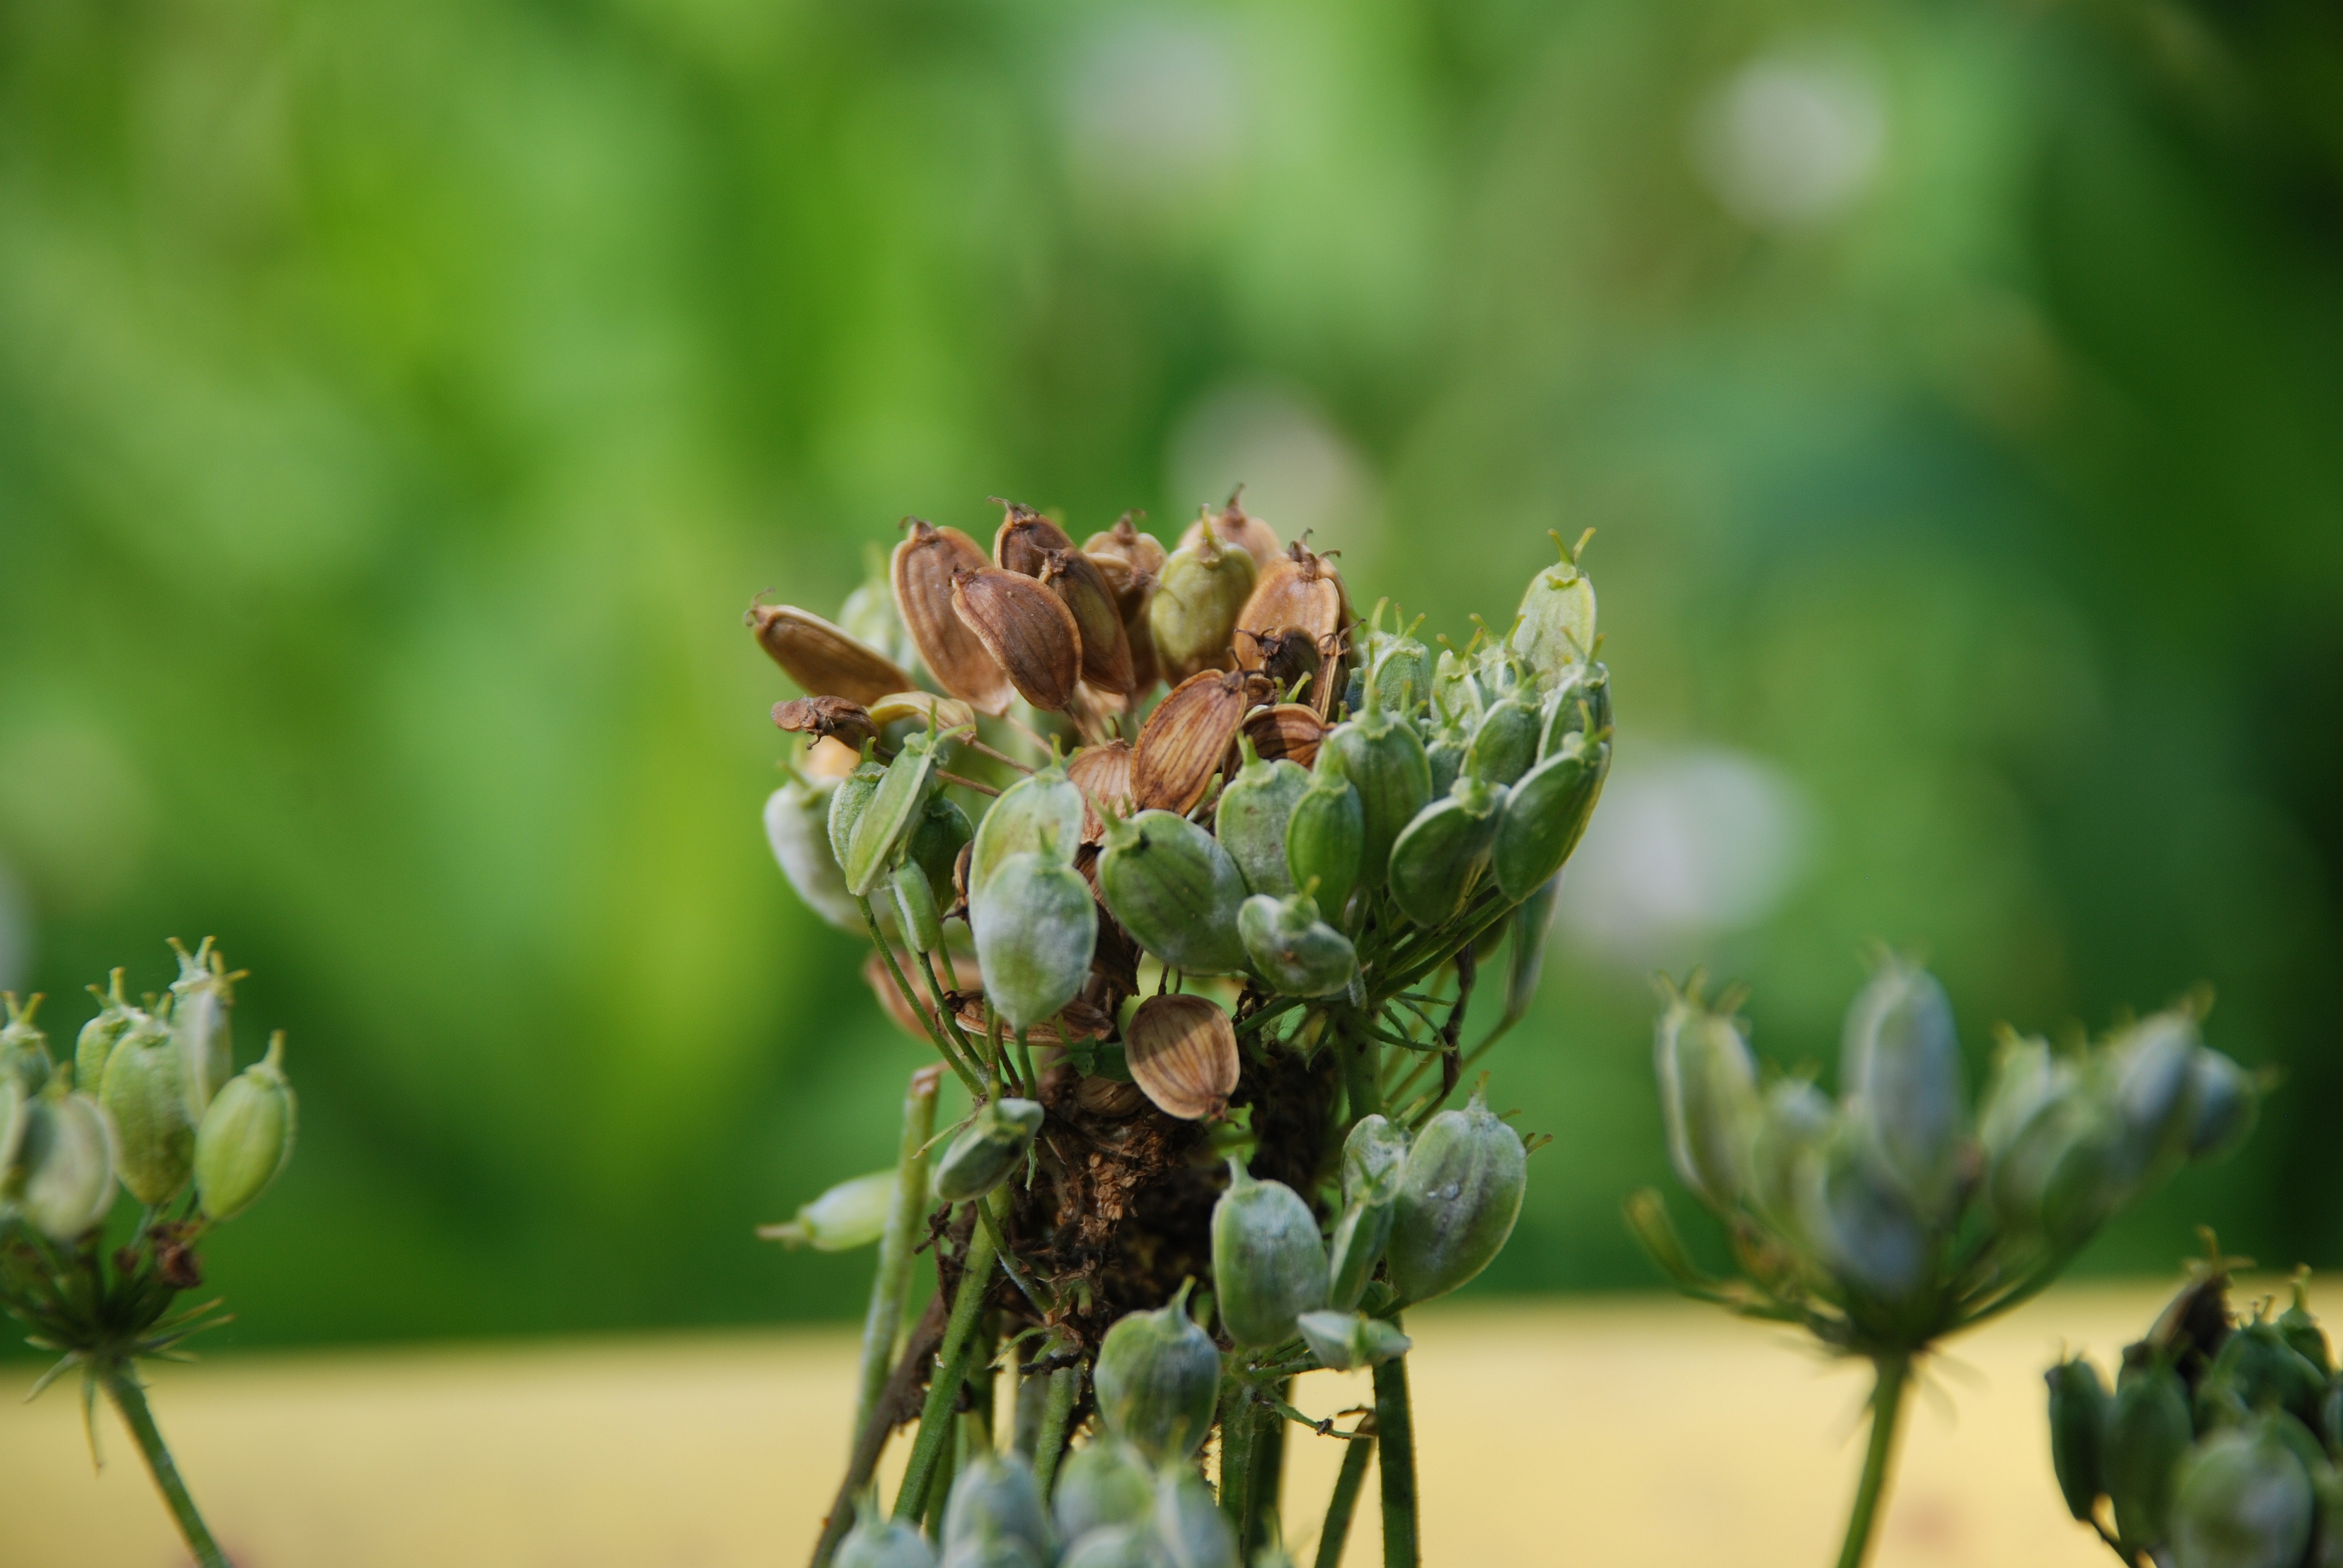
nature, grass, branch, blossom, plant, photography, leaf, flower, green, produce, botany, nikon, flora, wildflower, close up, thistle, nikkor, d80, bud, 18135mmf3556g, 18135mm, nikond80, moscowregion, macro photography, flowering plant, plant stem, land plant